Answer in natural language. Consider the 3D positions of the objects in the scene and not just the 2D positions in the image. Is the centerpoint of  Statue at a higher height than black chair with round backrest (marked B)? Choose between the following options: yes or no
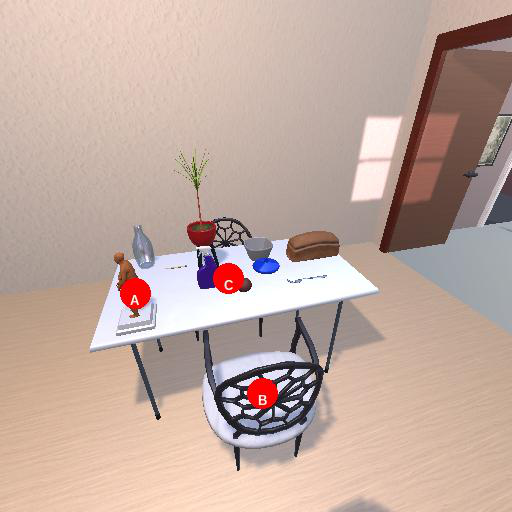
<answer>yes</answer>